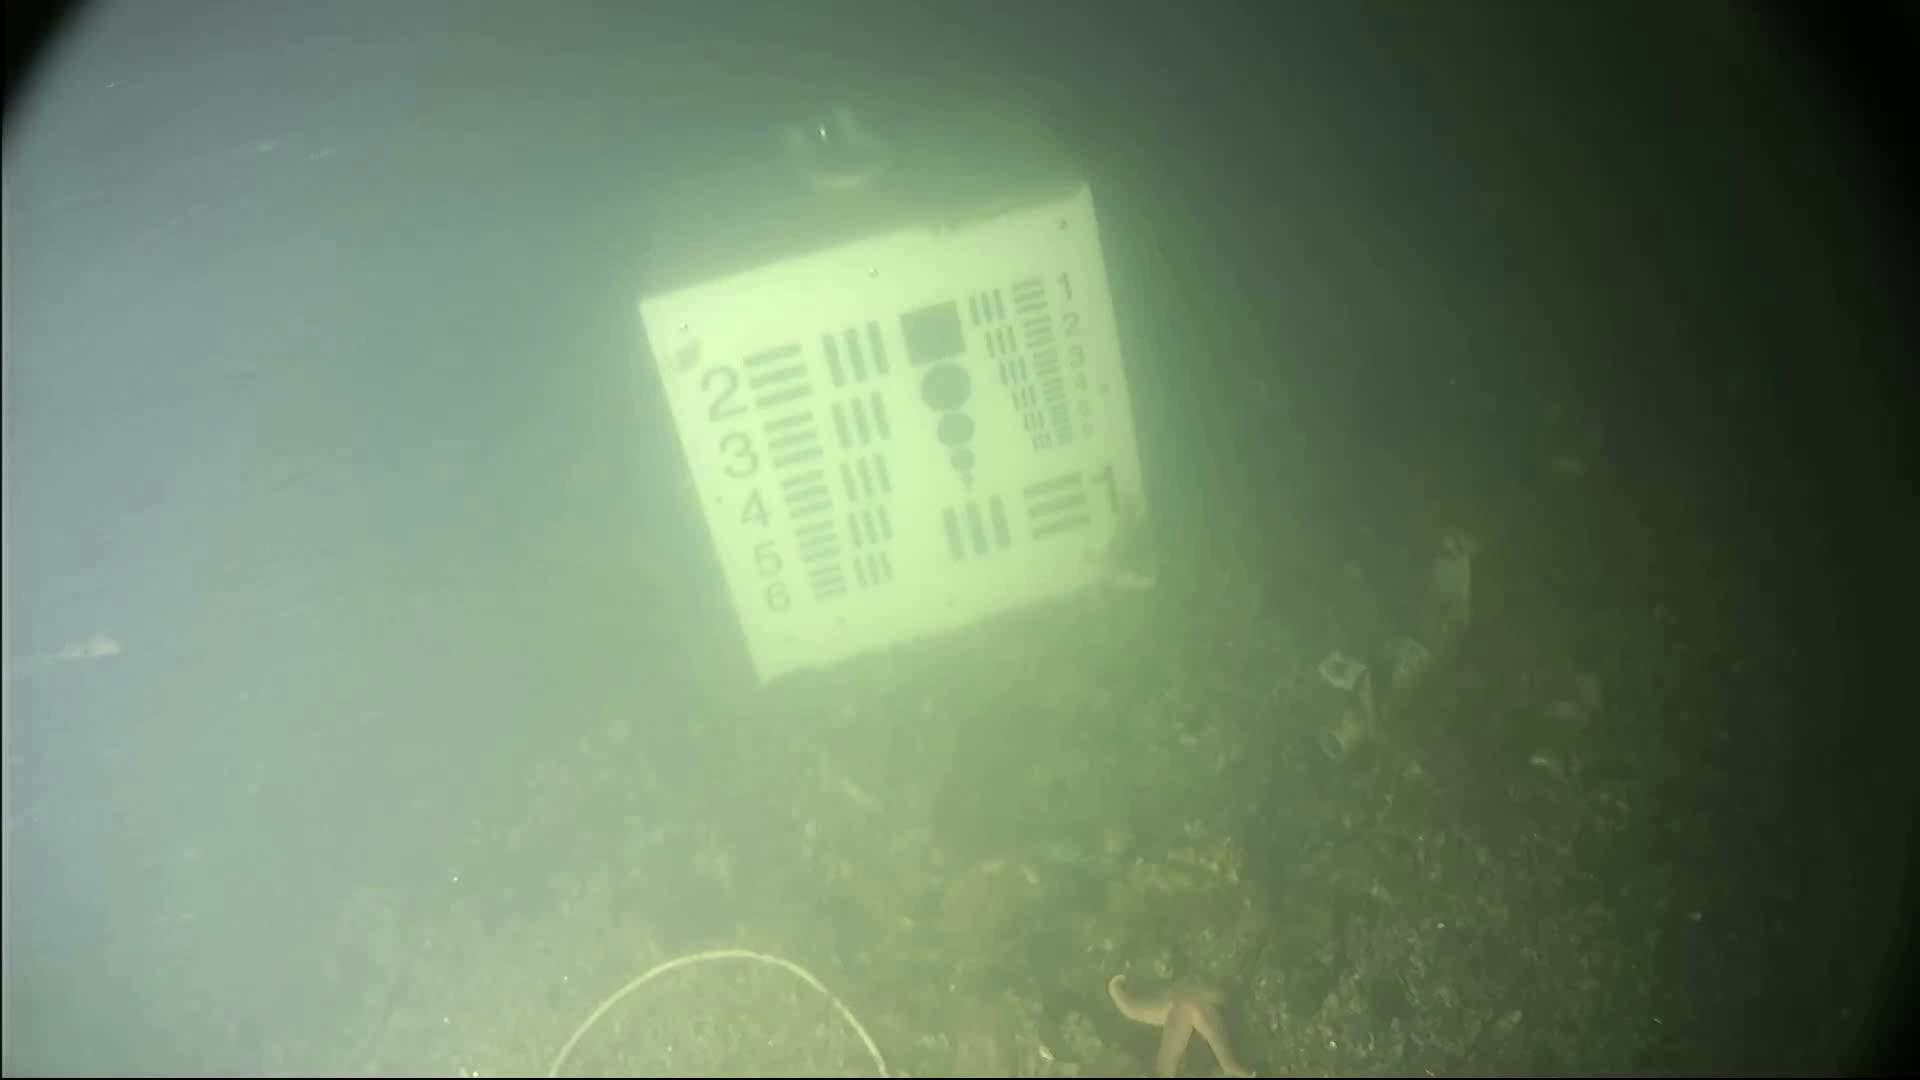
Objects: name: starfish